Ion Nistor

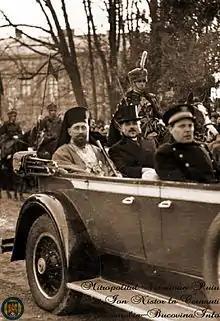
Visarion Puiu and Nistor in Cernăuți, 1918

In February 1918, together with other Austro-Hungarian refugees (including Octavian Goga), Nistor departed for Ovidiopol, Cetatea Albă, and then finally reached Chișinău. He stayed in the city, where he argued for the founding of a Moldavian University, and soon began lecturing on the History of the Romanians. He used the data gathered from the Chișinău Archives to write the "History of Bessarabia", published in 1923. Nistor also witnessed the Sfatul Țării session which voted the union with Romania.